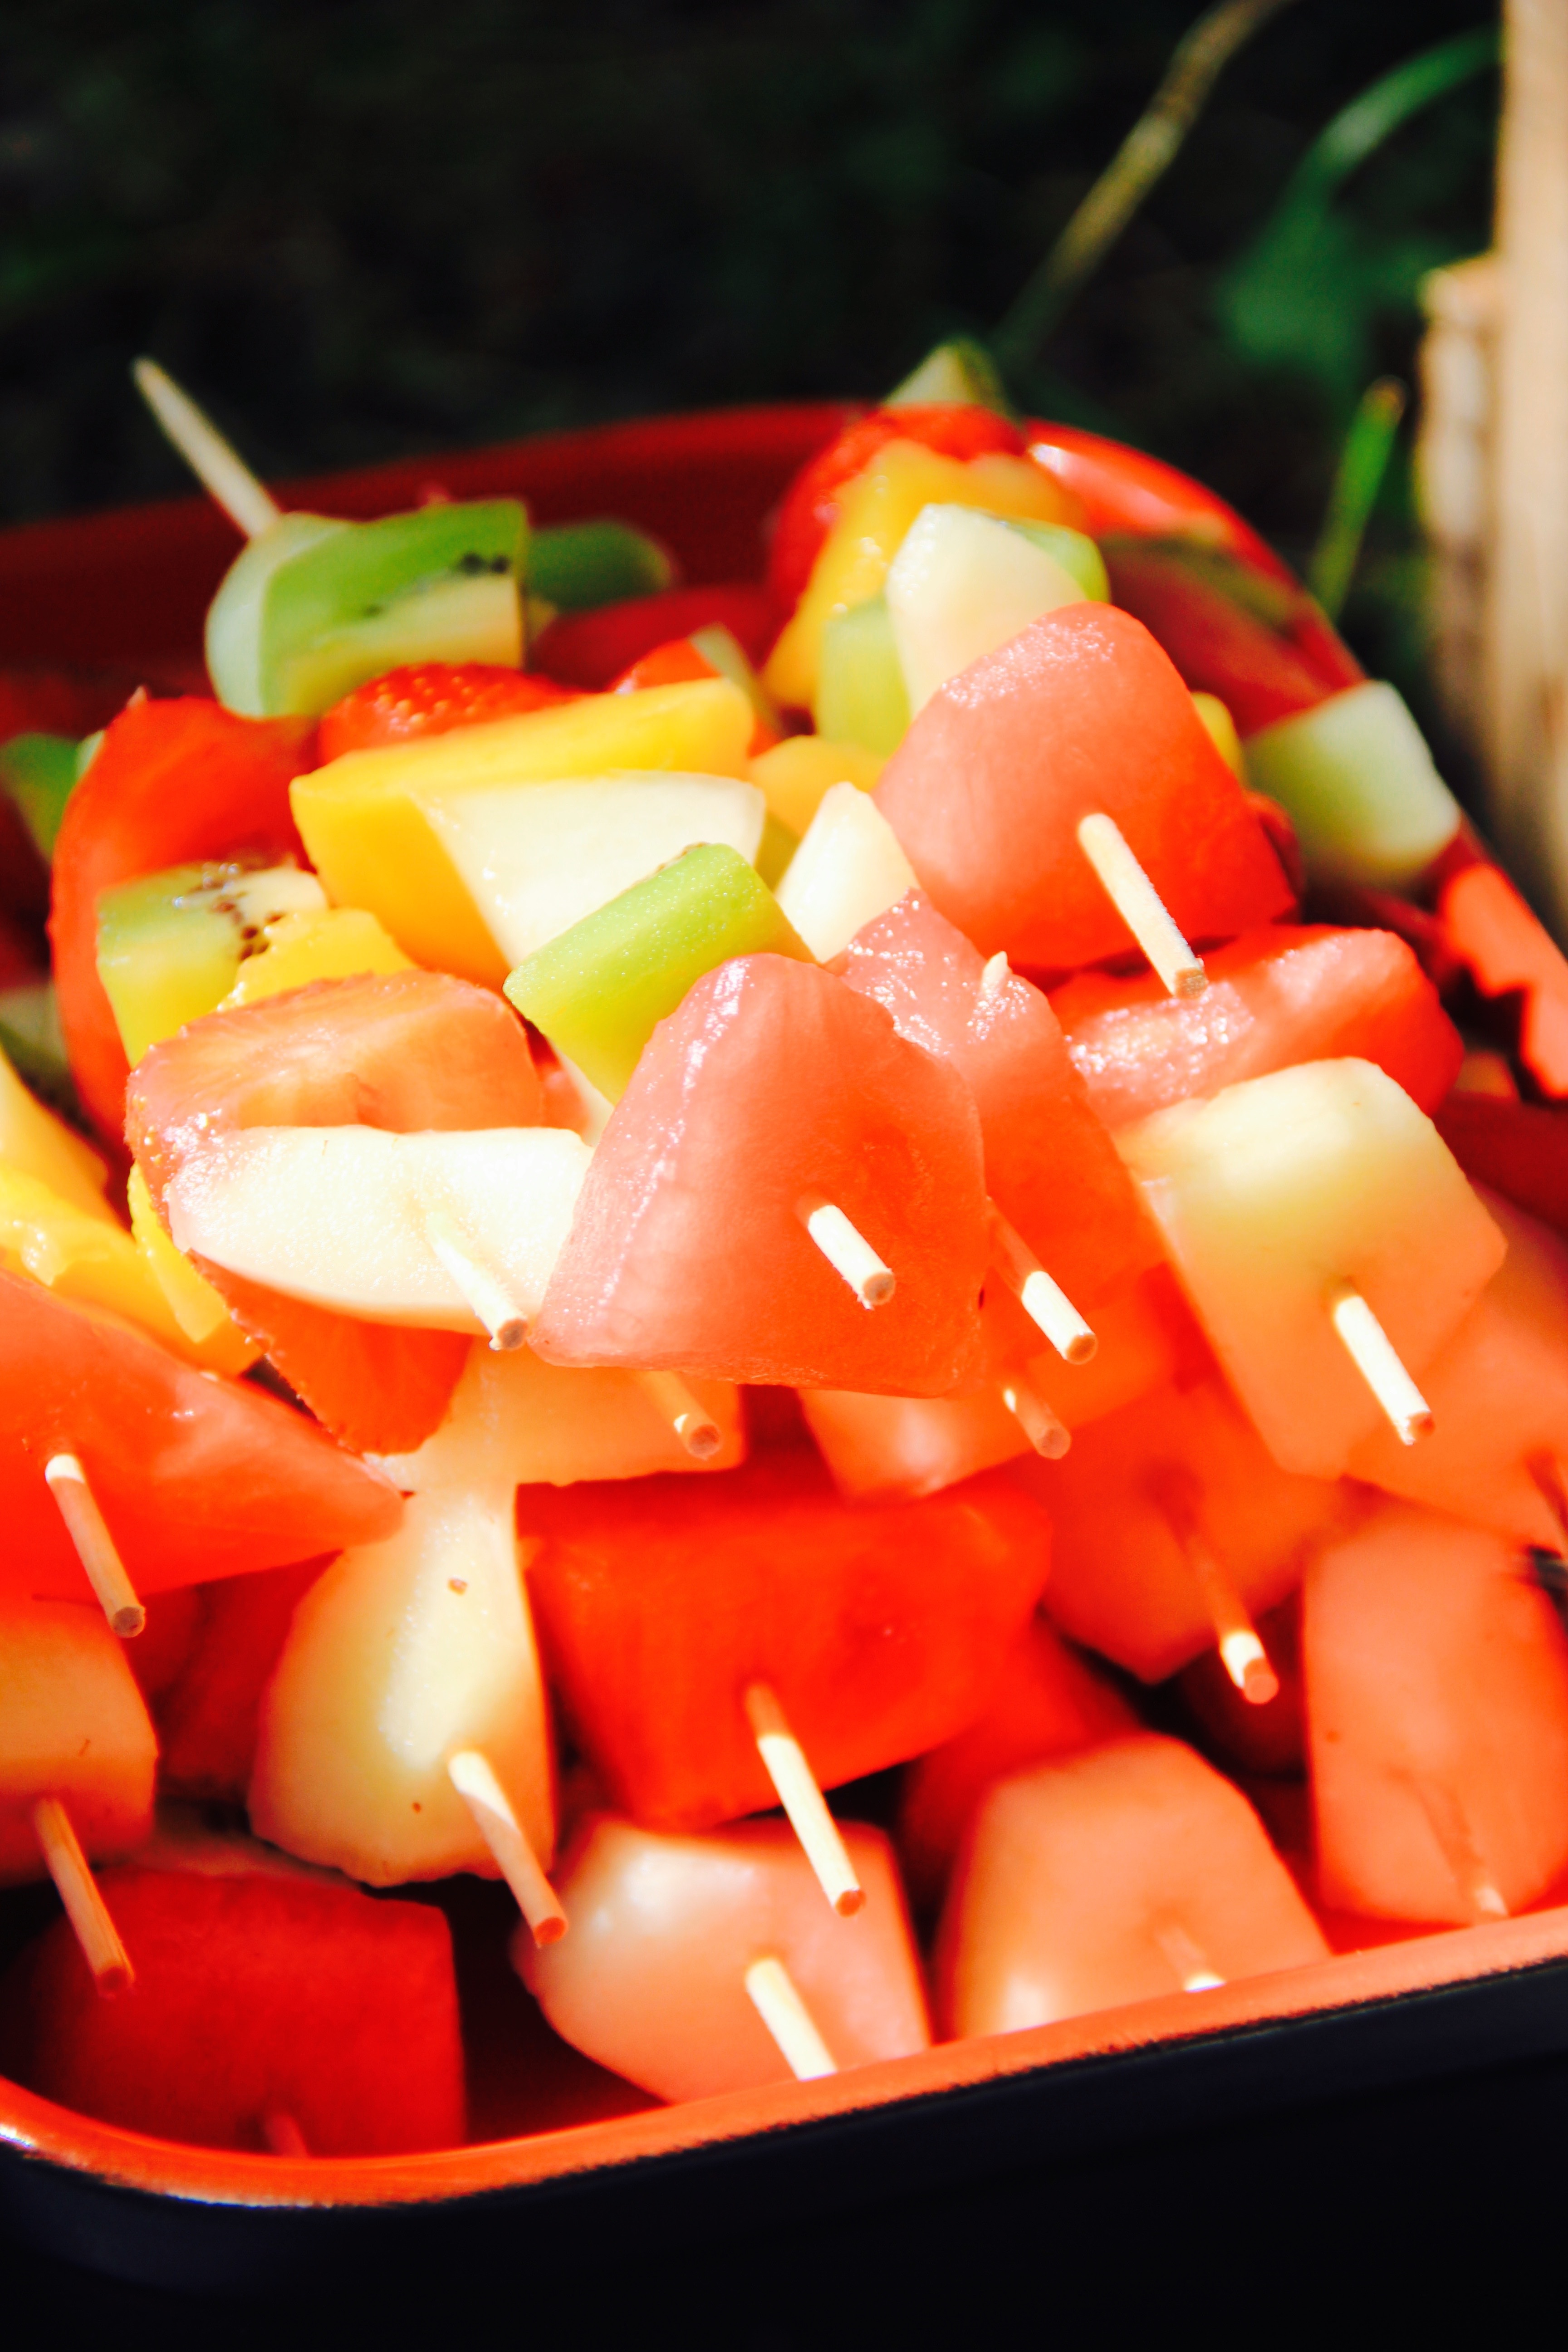
plant, fruit, dish, food, produce, vegetable, eat, cuisine, strawberry, kiwi, holidays, melon, flowering plant, land plant